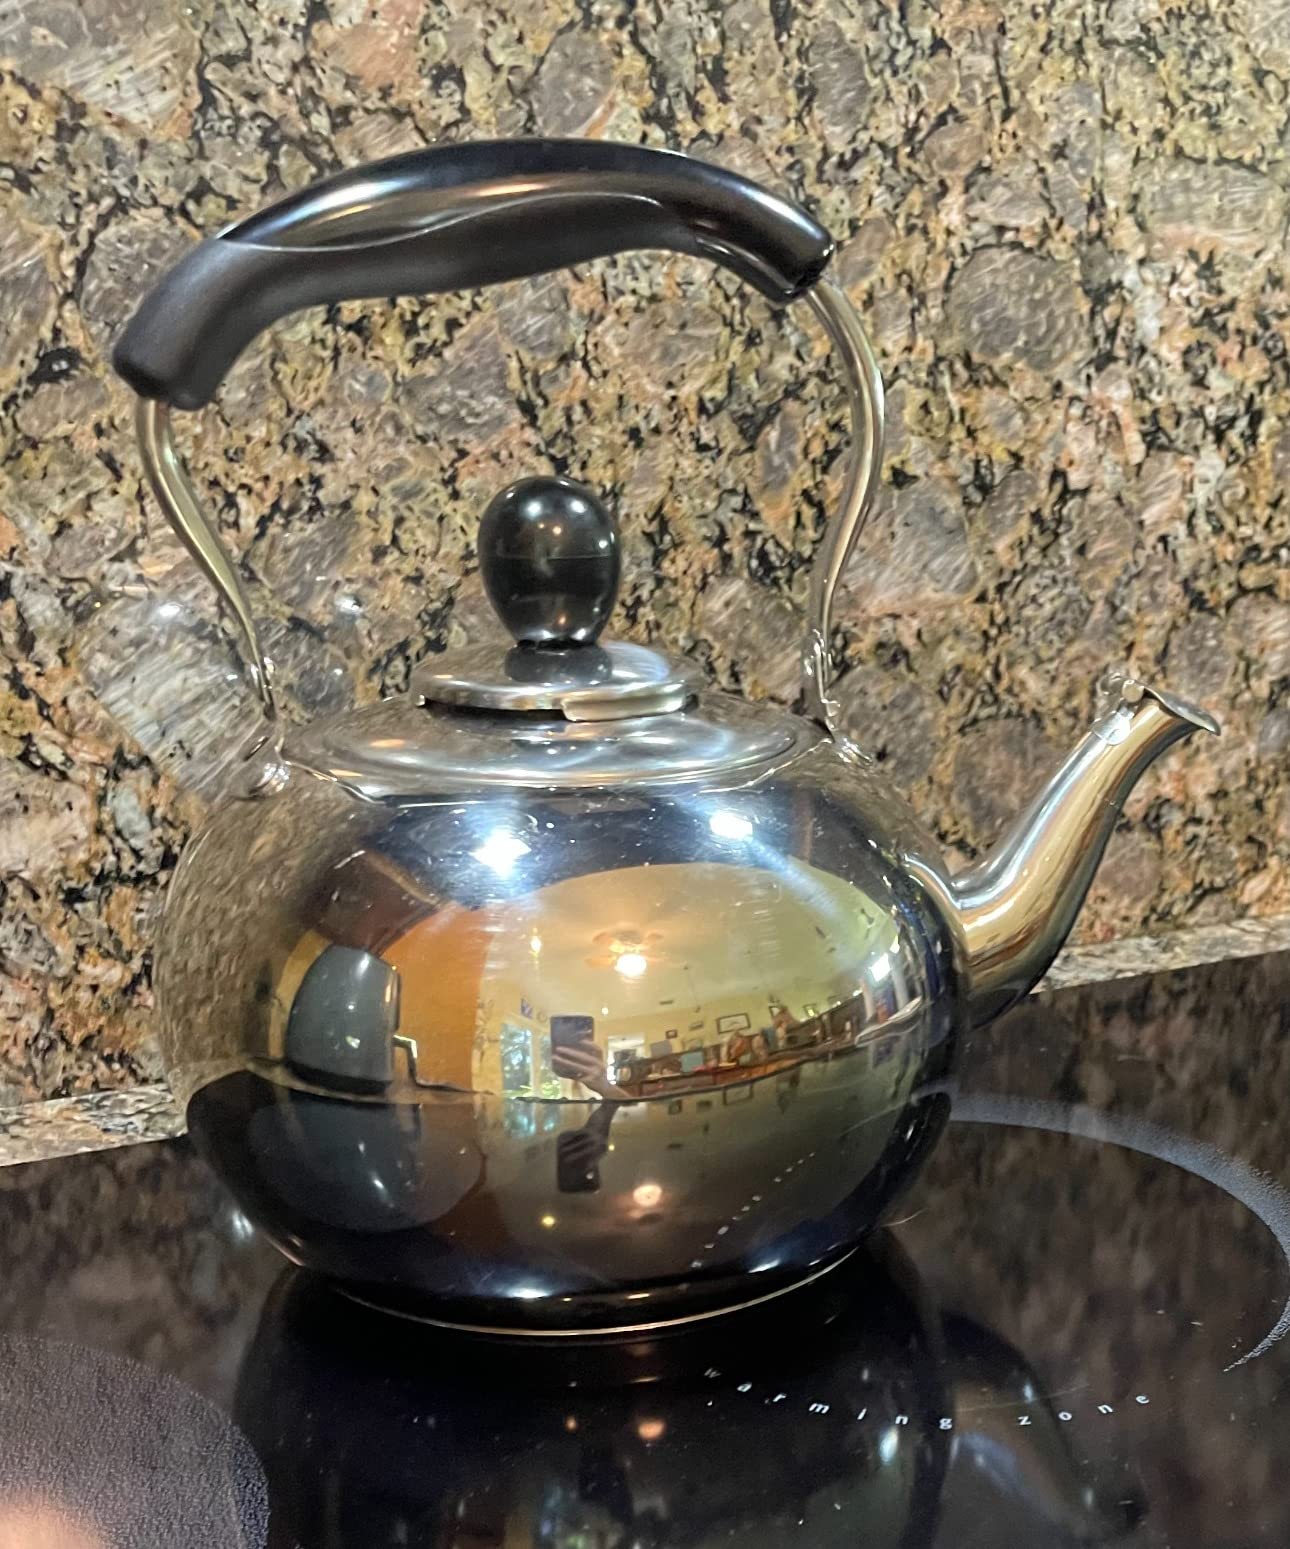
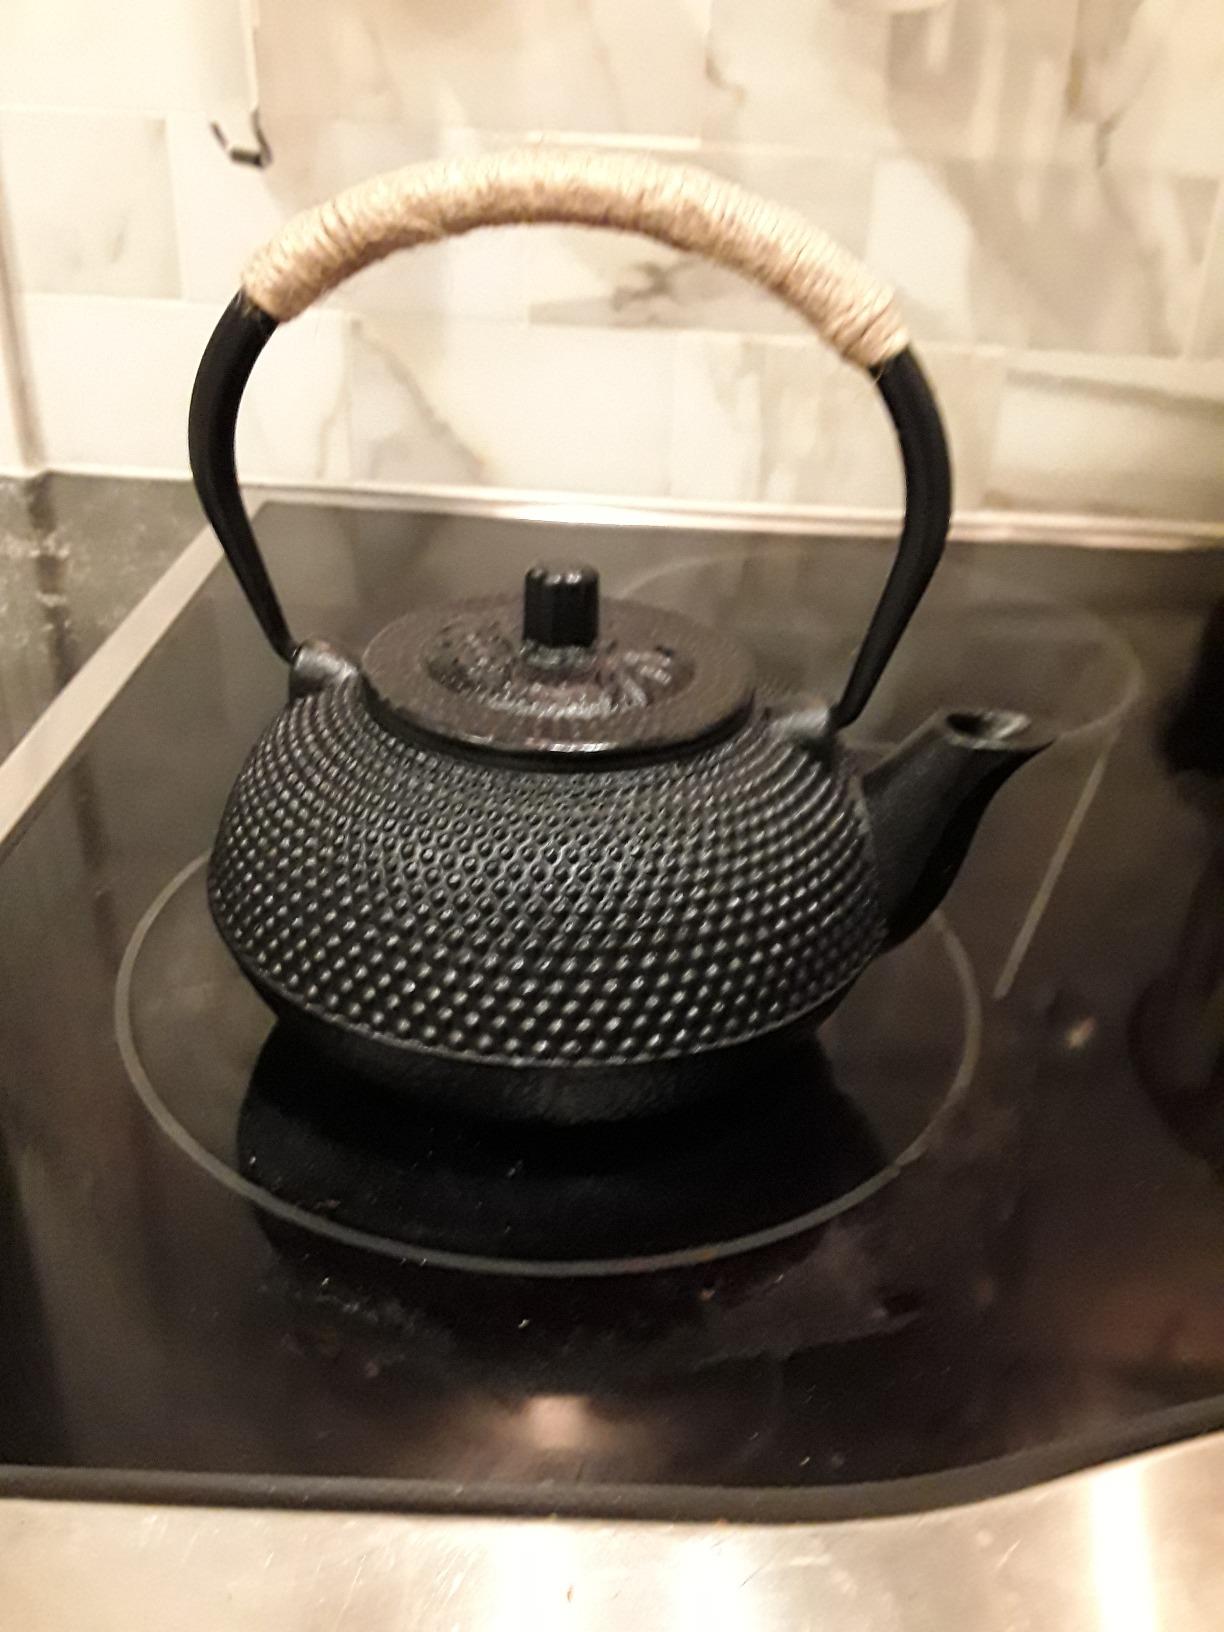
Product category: items_kettle
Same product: no